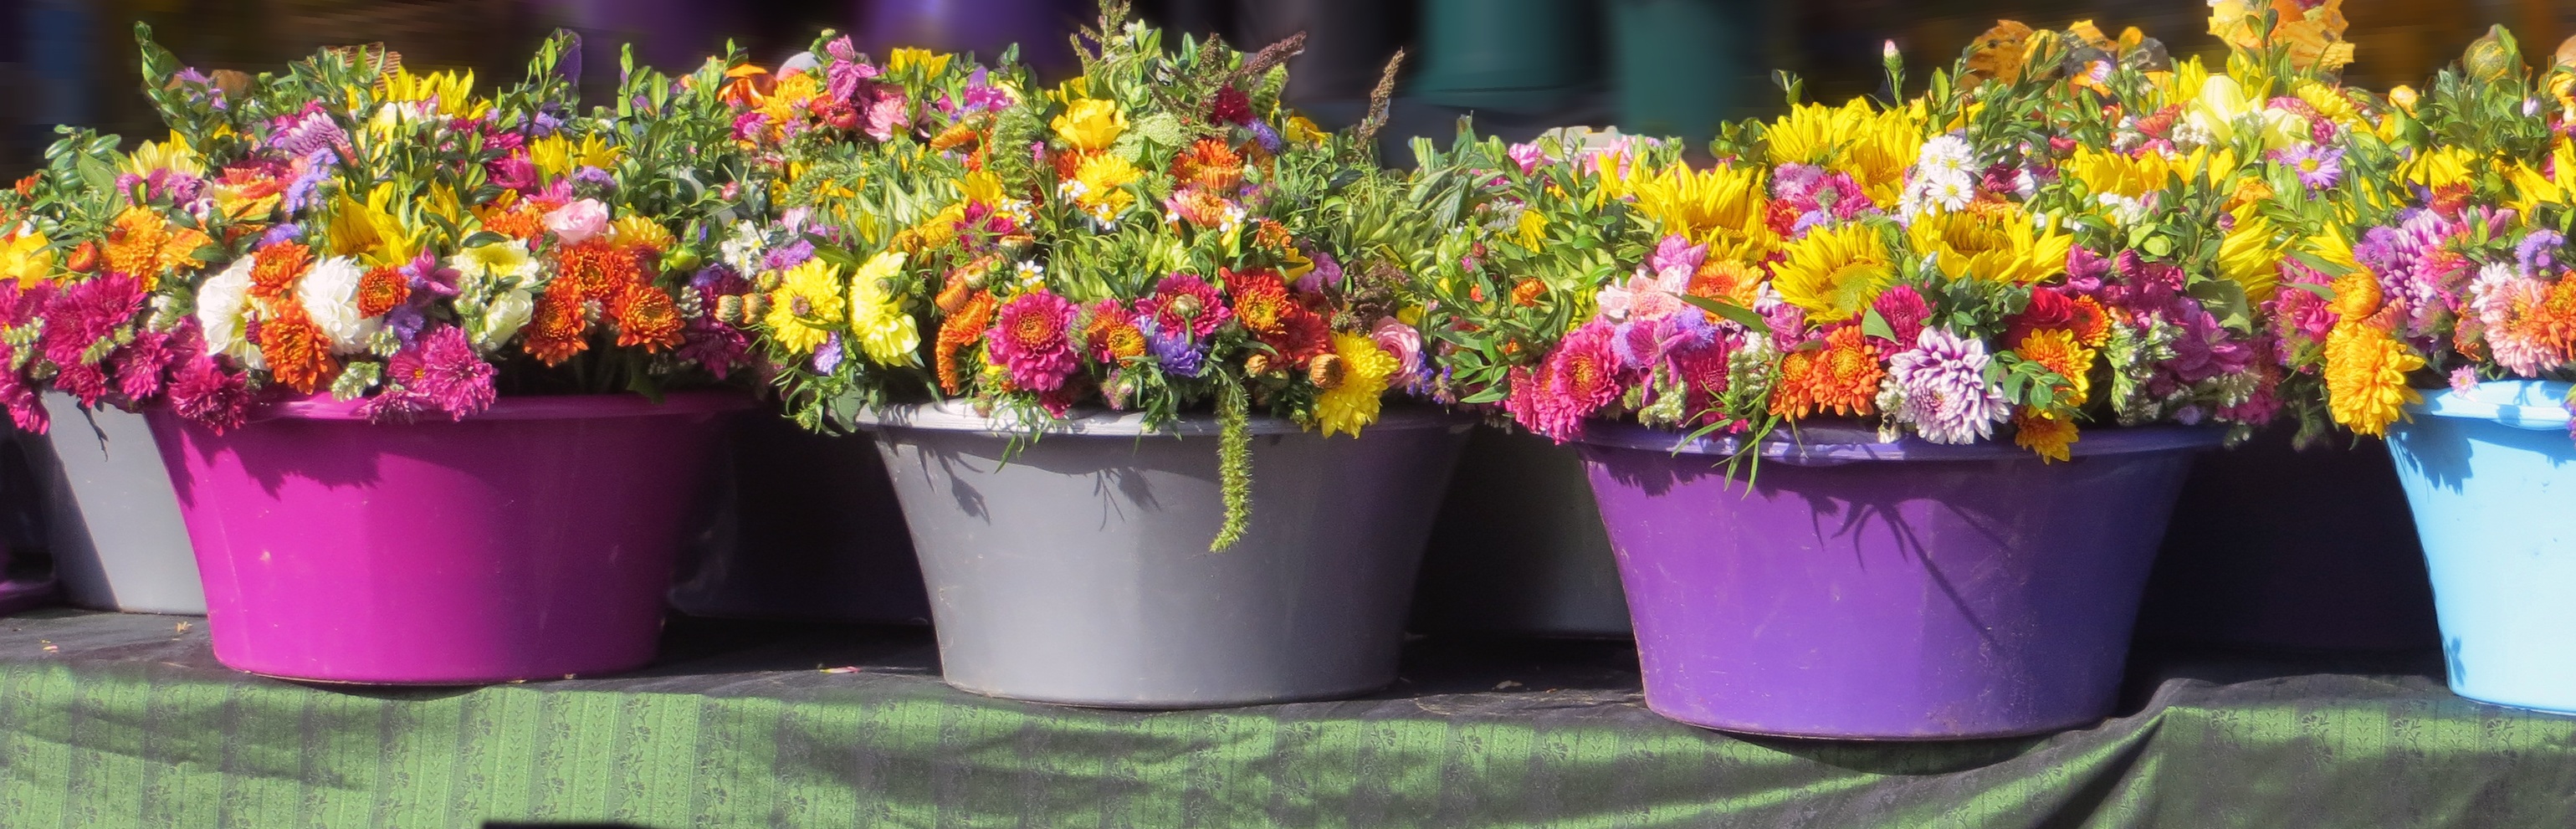
plant, flower, meal, autumn, colorful, flora, deco, flowers, farbenpracht, flowerpot, frisch, floristry, flower pots, floral design, flower arranging